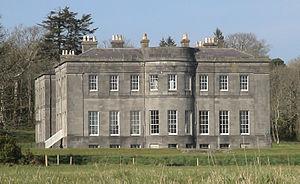
Lissadell House est une maison de campagne de style néo-classique revivaliste grec, située dans le comté de Sligo, en Irlande.